The Forsaken Land

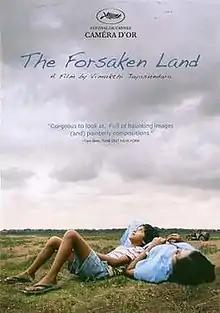
Film poster

The Forsaken Land (Sulanga Enu Pinisa) is a 2005 Sri Lankan drama film directed by Vimukthi Jayasundara and co-produced by Phillip Amril and Francisco Vilolobos. It stars Kaushalya Fernando and Mahendra Perera in lead roles along with Nilupuli Jayawardena and Hemasiri Liyanage. Music composed by Nadeeka Guruge. It was screened in the Un Certain Regard section at the 2005 Cannes Film Festival, where it won the Caméra d'Or. It is the 1,055th Sri Lankan film in the Sinhala cinema.